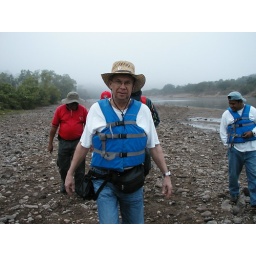
Out of the boat and walking around shallow part in the river.